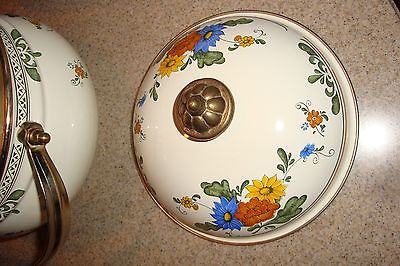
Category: kettle